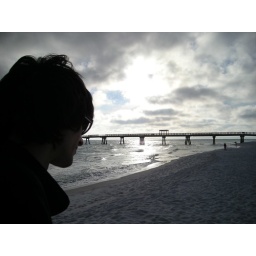
Travis against the silver sky